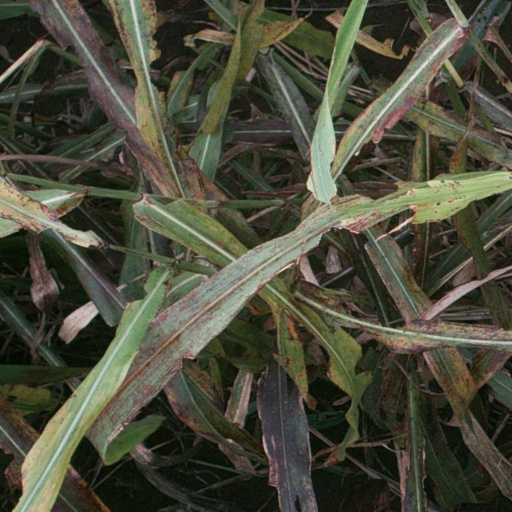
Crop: sorghum